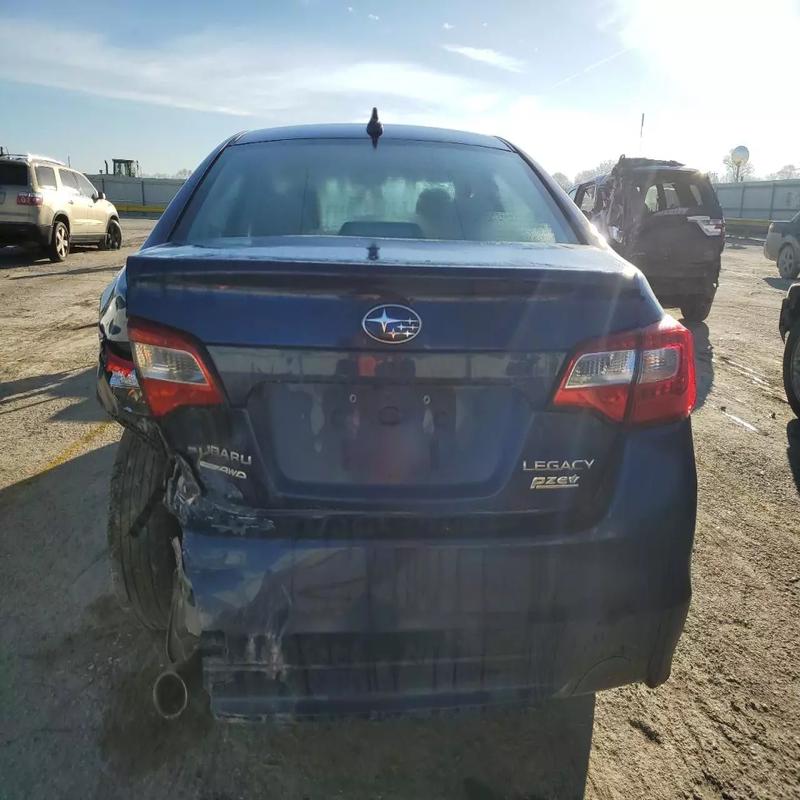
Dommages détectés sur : aile arrière gauche, malle, feu arrière gauche, pare-choc arrière, plaque d'immatriculation arrière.
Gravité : majeur